Meet-in-the-middle attack

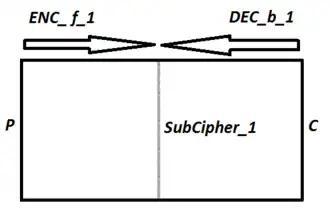
An illustration of 1D-MITM attack

When a match is found, keep formula_8 as candidate key-pair in a table "T". Test pairs in "T" on a new pair of to confirm validity. If the key-pair does not work on this new pair, do MITM again on a new pair of .